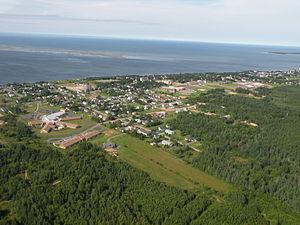
Vue aérienne de Caraquet, au Nouveau-Brunswick.